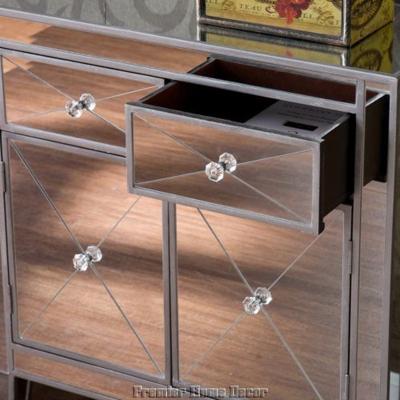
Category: table